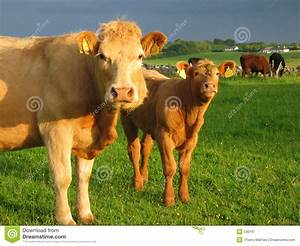
Label: cow